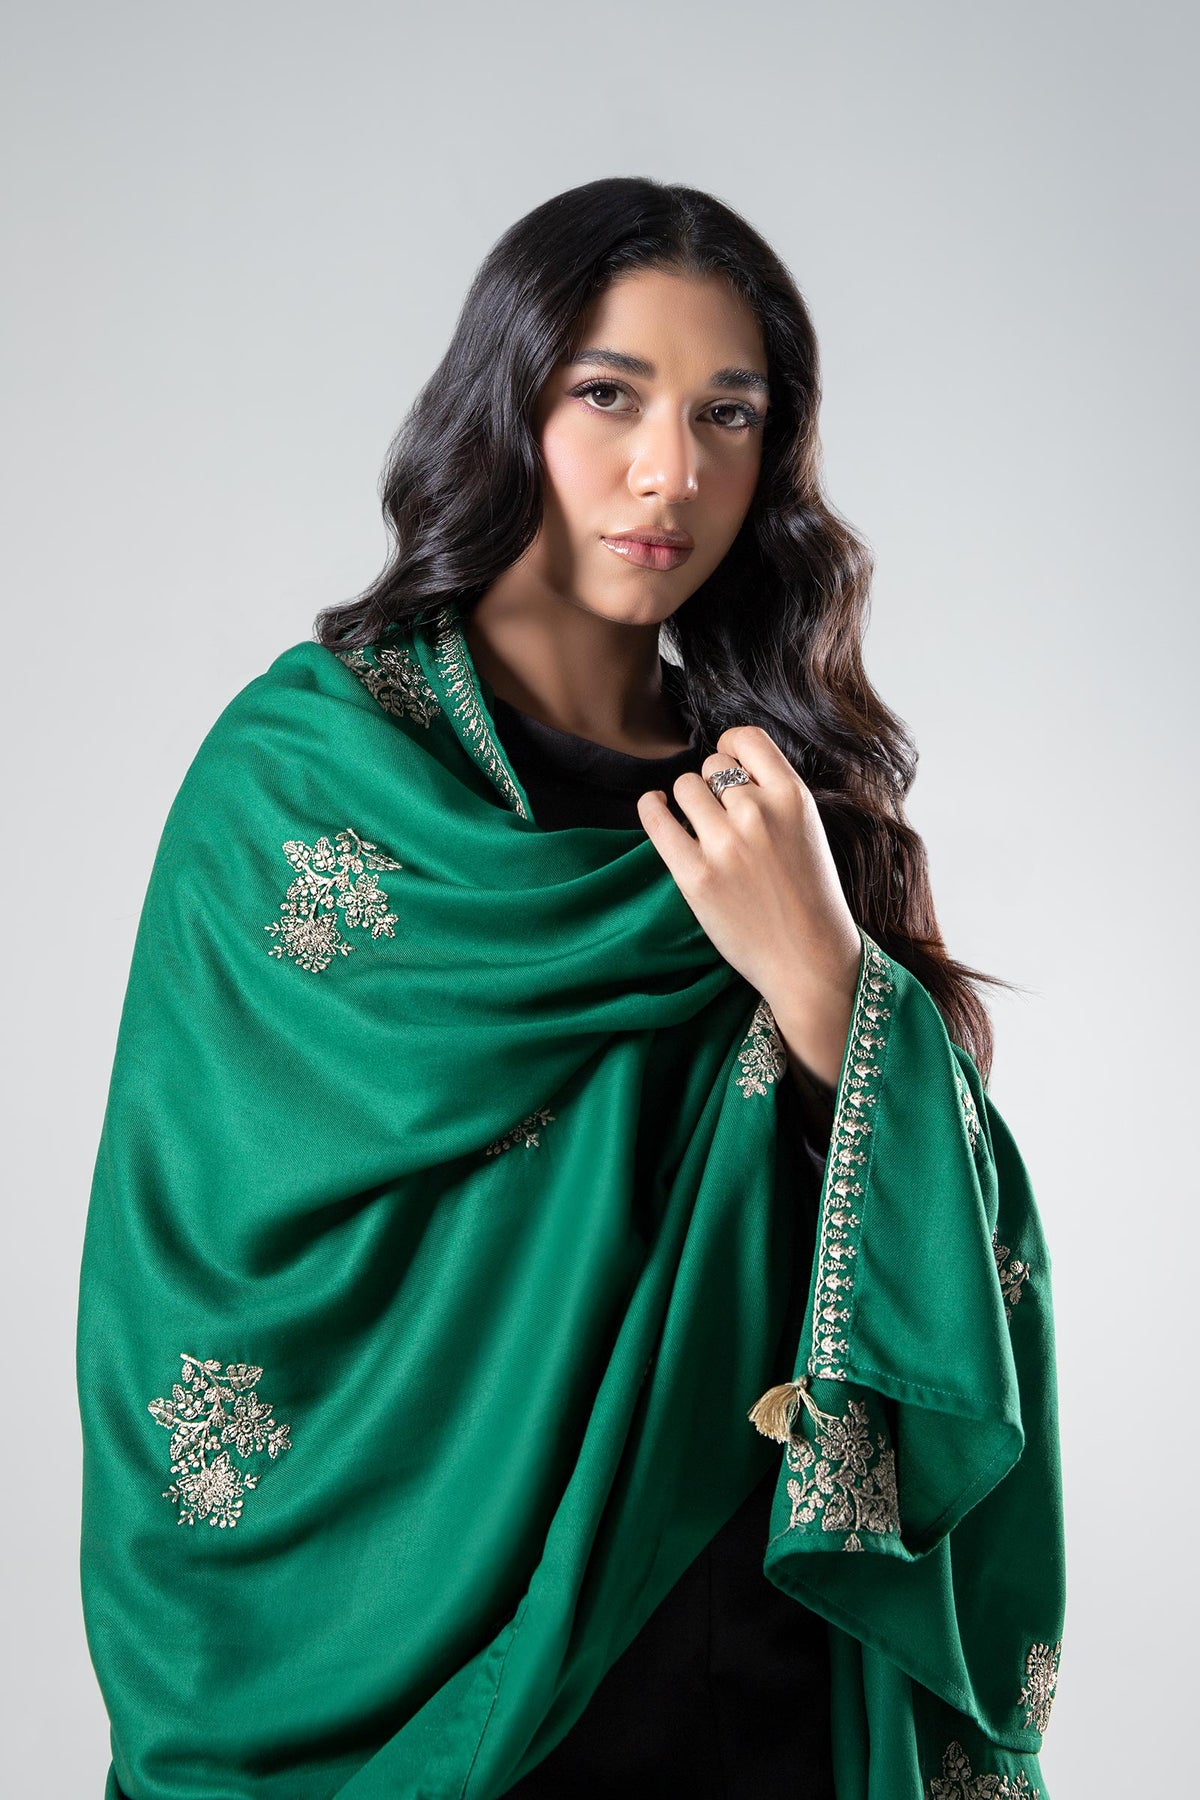
emerald gold embroidered pashmina